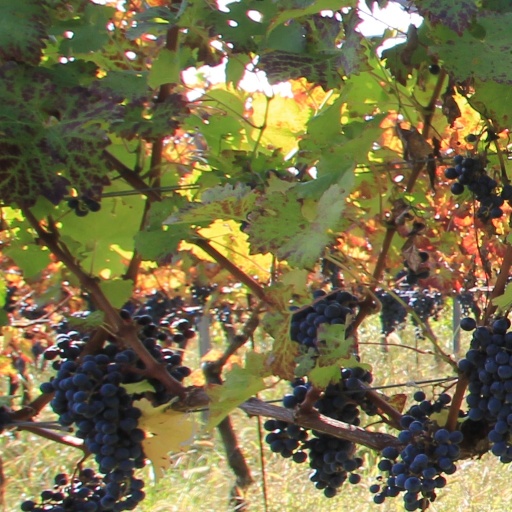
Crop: grape